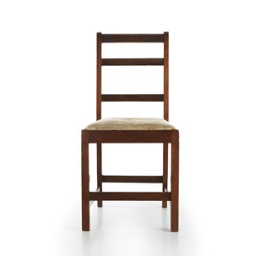
empty chair over white